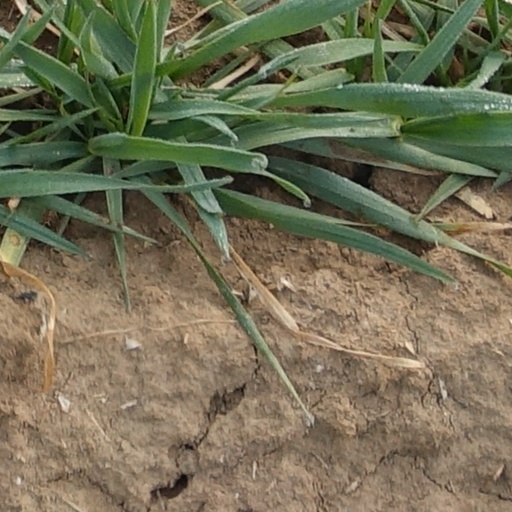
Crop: wheat